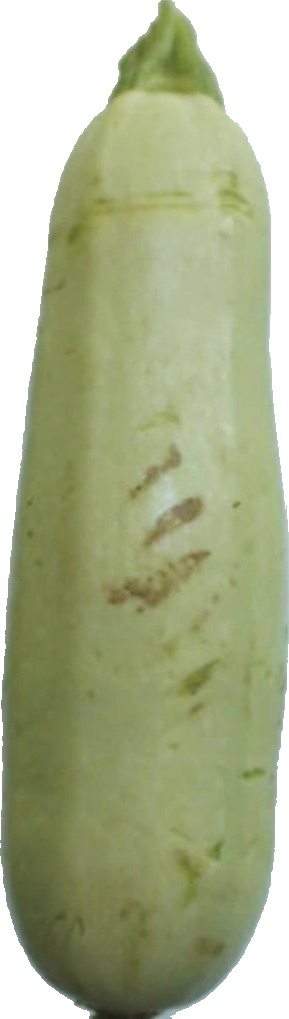
Label: zucchini_1